Lin Shih-chi

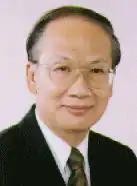

Lin Shih-chi (born 2 August 1939) is a Taiwanese politician who served on the Legislative Yuan from 1987 to 1990, and the Control Yuan from 1999 to 2005.